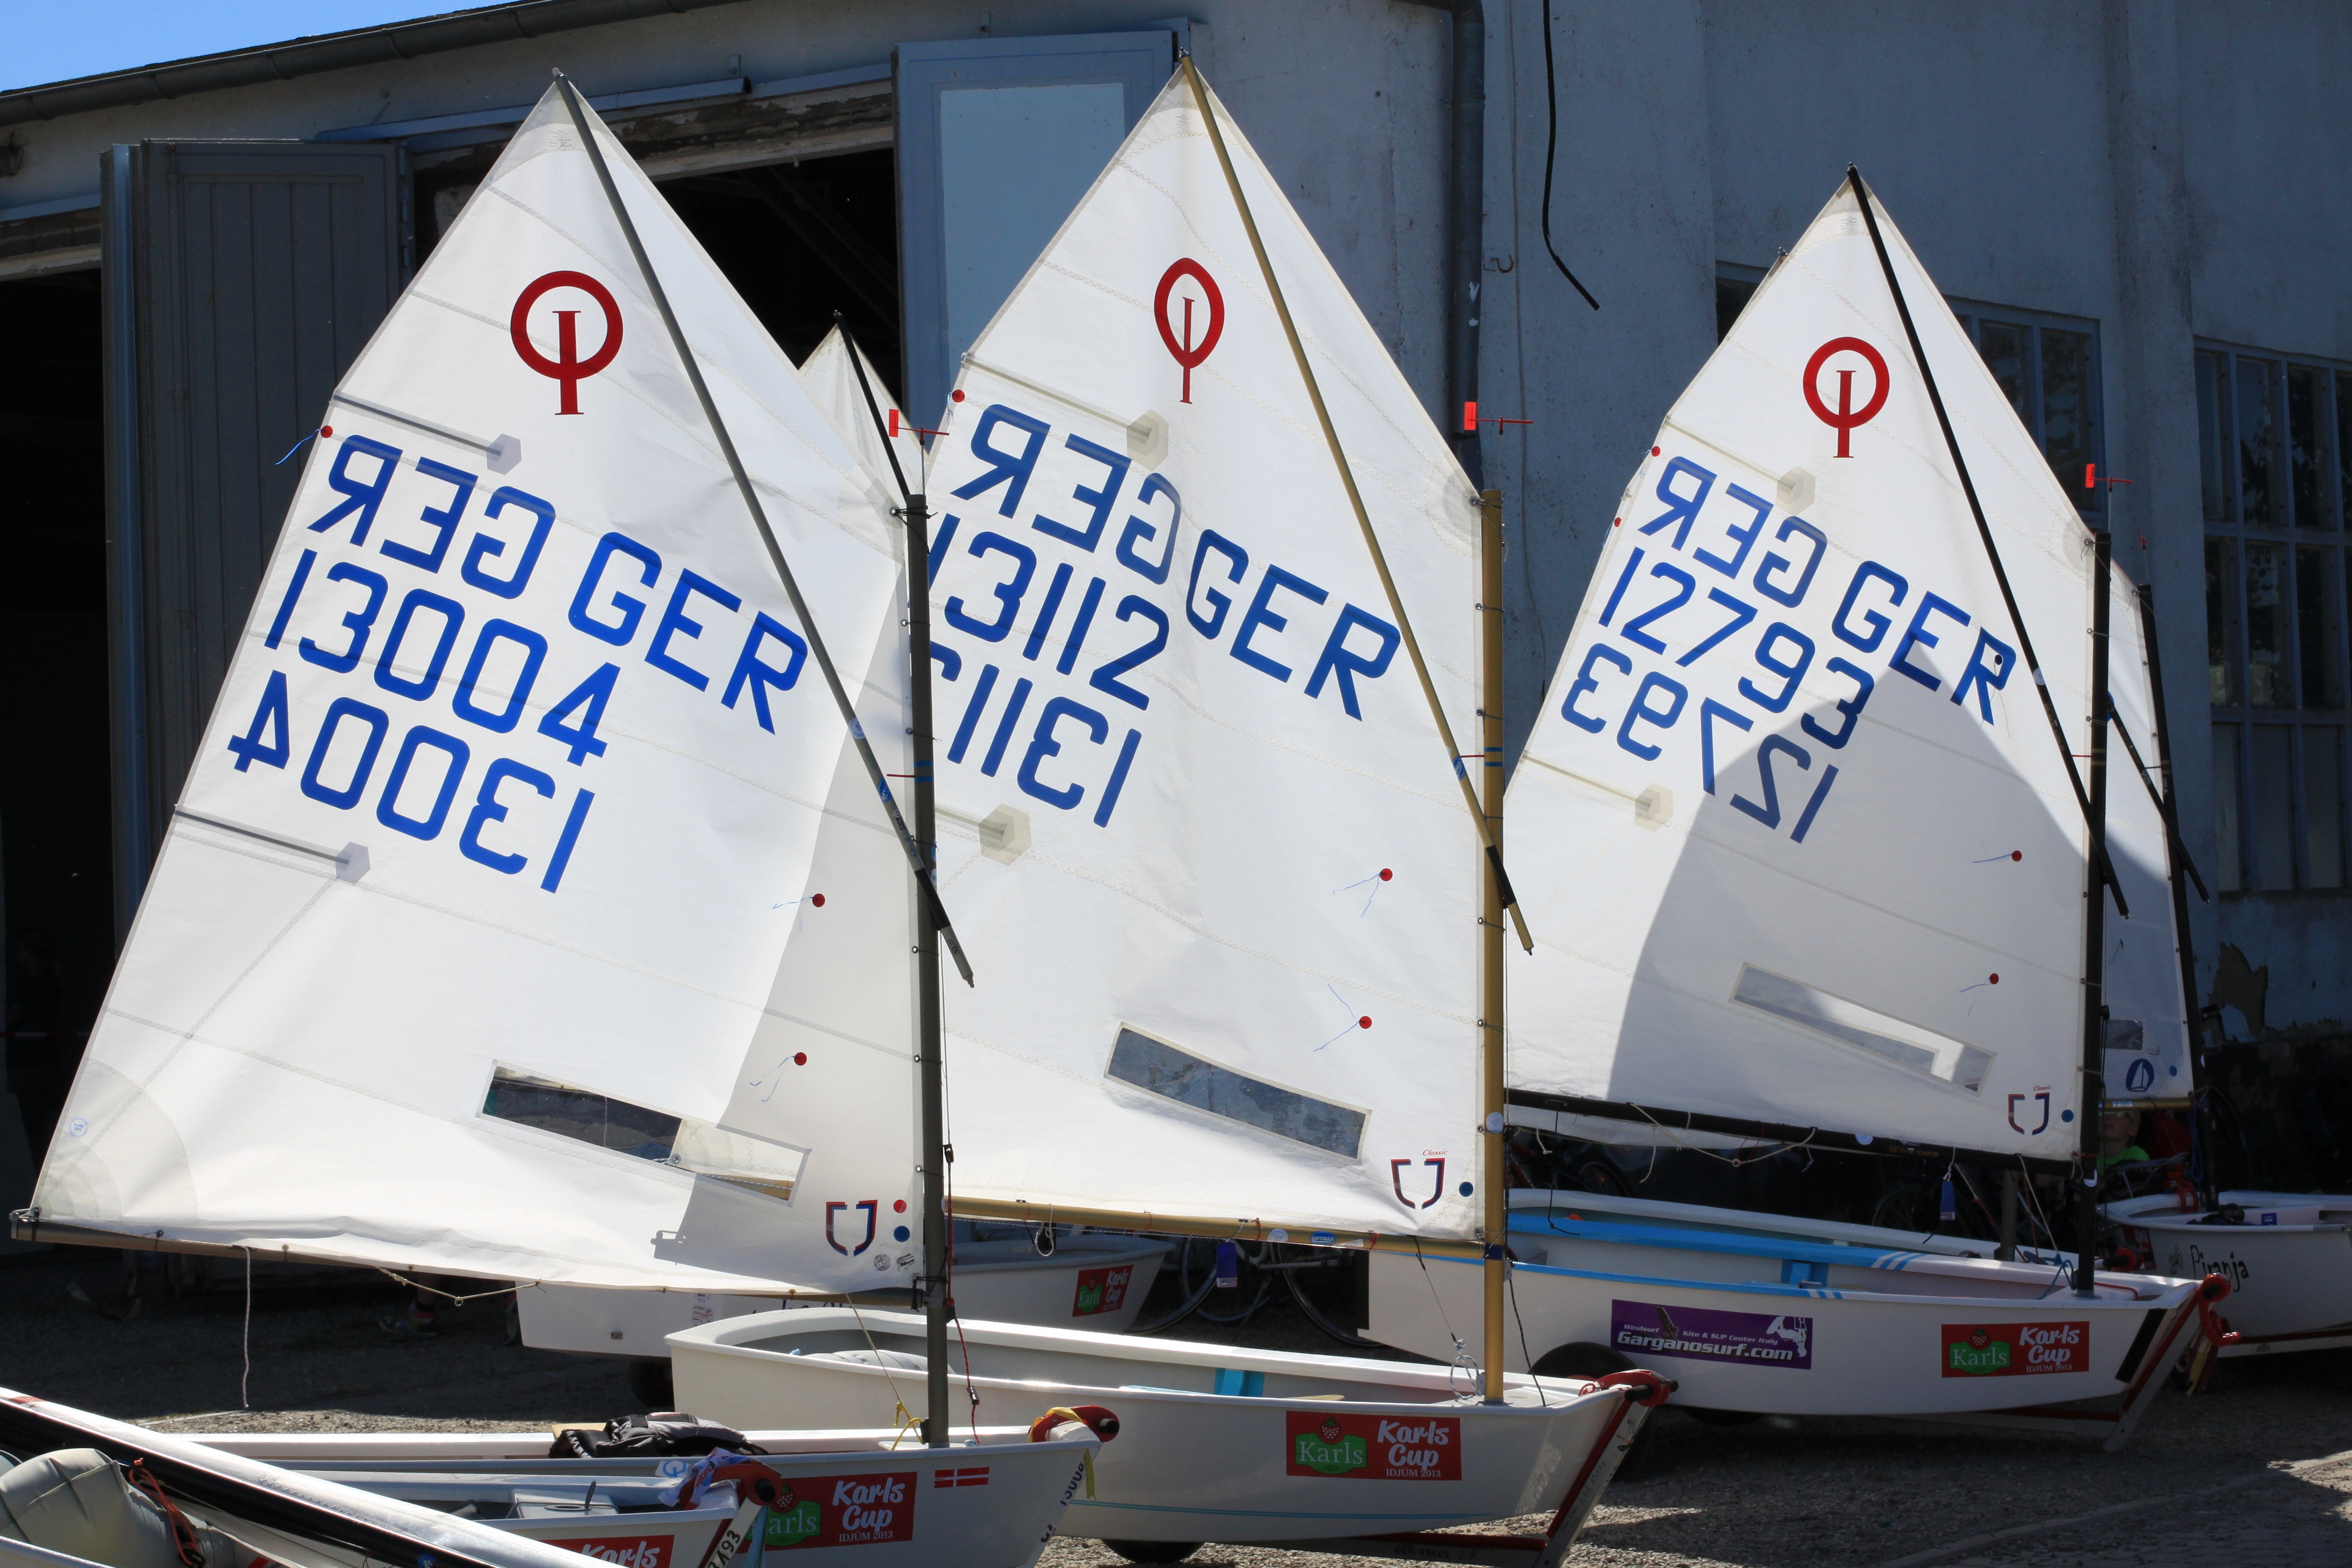
boat, vehicle, mast, sailing, sailboat, sports, boats, sail, watercraft, sailing boat, regatta, optimist, sailing ship, sailing boats, dinghy, ribnitz ut, automotive exterior